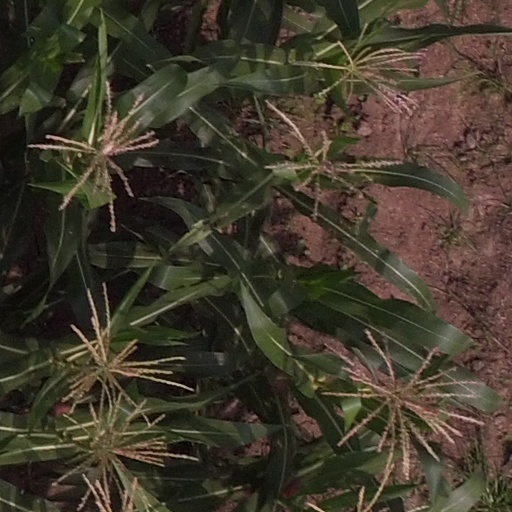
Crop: maize; corn